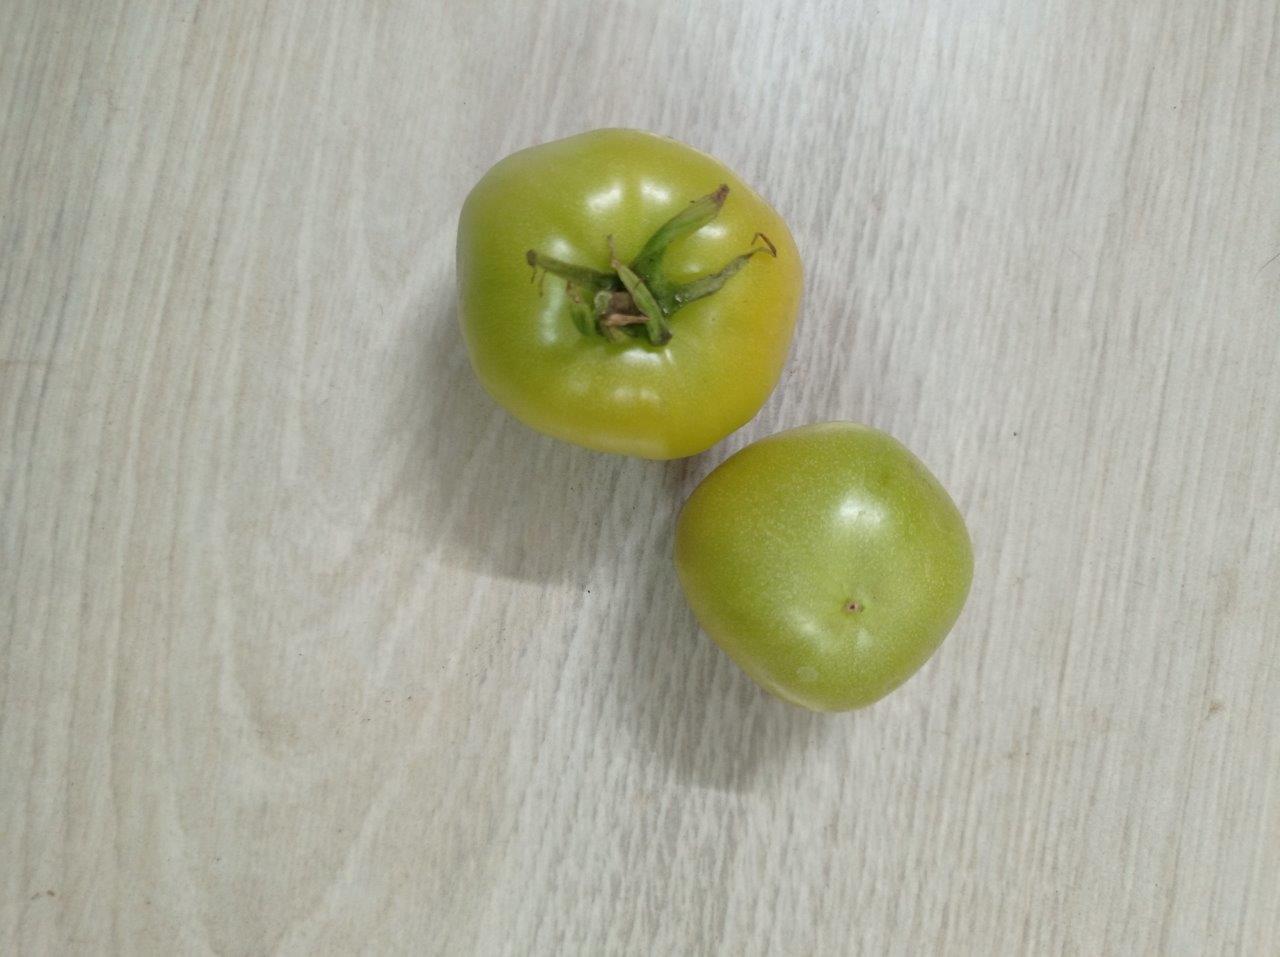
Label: Fresh